Don't Be

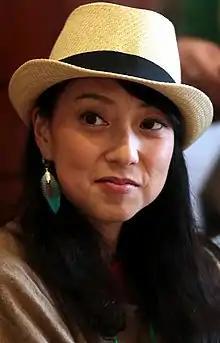
Asuka's voice actress, Yūko Miyamura

The episode features a scene with Asuka and Rei in a lift together that uses an almost one minute long freeze frame, during which there is no movement apart from Asuka's occasional blinking. According to the academic José Andrés Santiago Iglesias, "the sequence recreates the social awkwardness of being stuck in a lift with someone you simply don't want to share the room with". The tension between the two characters is created without explicit images; at the end of the scene, for example, Asuka slaps Rei, but the viewer only sees the initial image of a slap and the sound, and not the actual slap. This expedient allowed the animators to avoid drawing a scene with elaborate movements. In the following scenes, Asuka waits for the Angel Arael with her Eva-02 in the rain. The writer Virginie Nebbia has stated that in the same sequence Asuka is then surrounded by a divine light without drops, which could be inspired by the directorial style of Akio Jissoji, who directed the "tokusatsu" series "Ultraman".